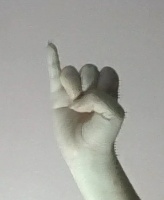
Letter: meem